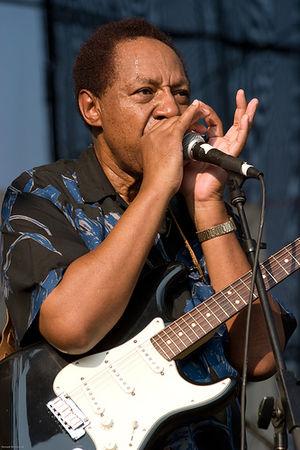
Arnold William, dit Billy Boy Arnold, né à Chicago le 16 septembre 1935, est un chanteur et harmoniciste de blues américain.